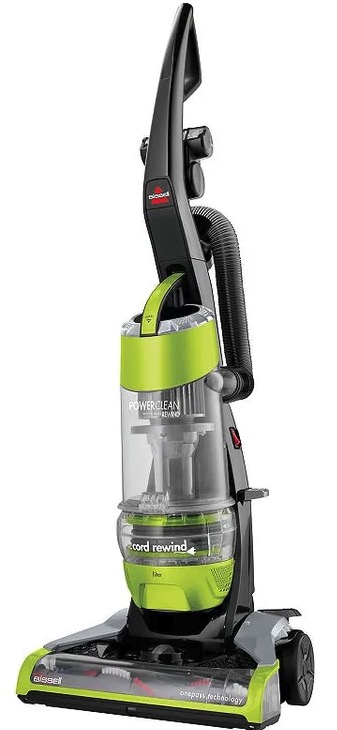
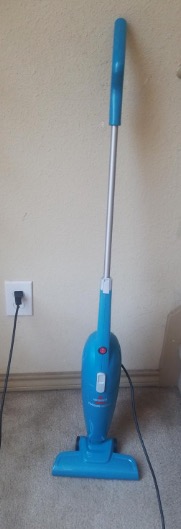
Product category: items_vacuum
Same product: no